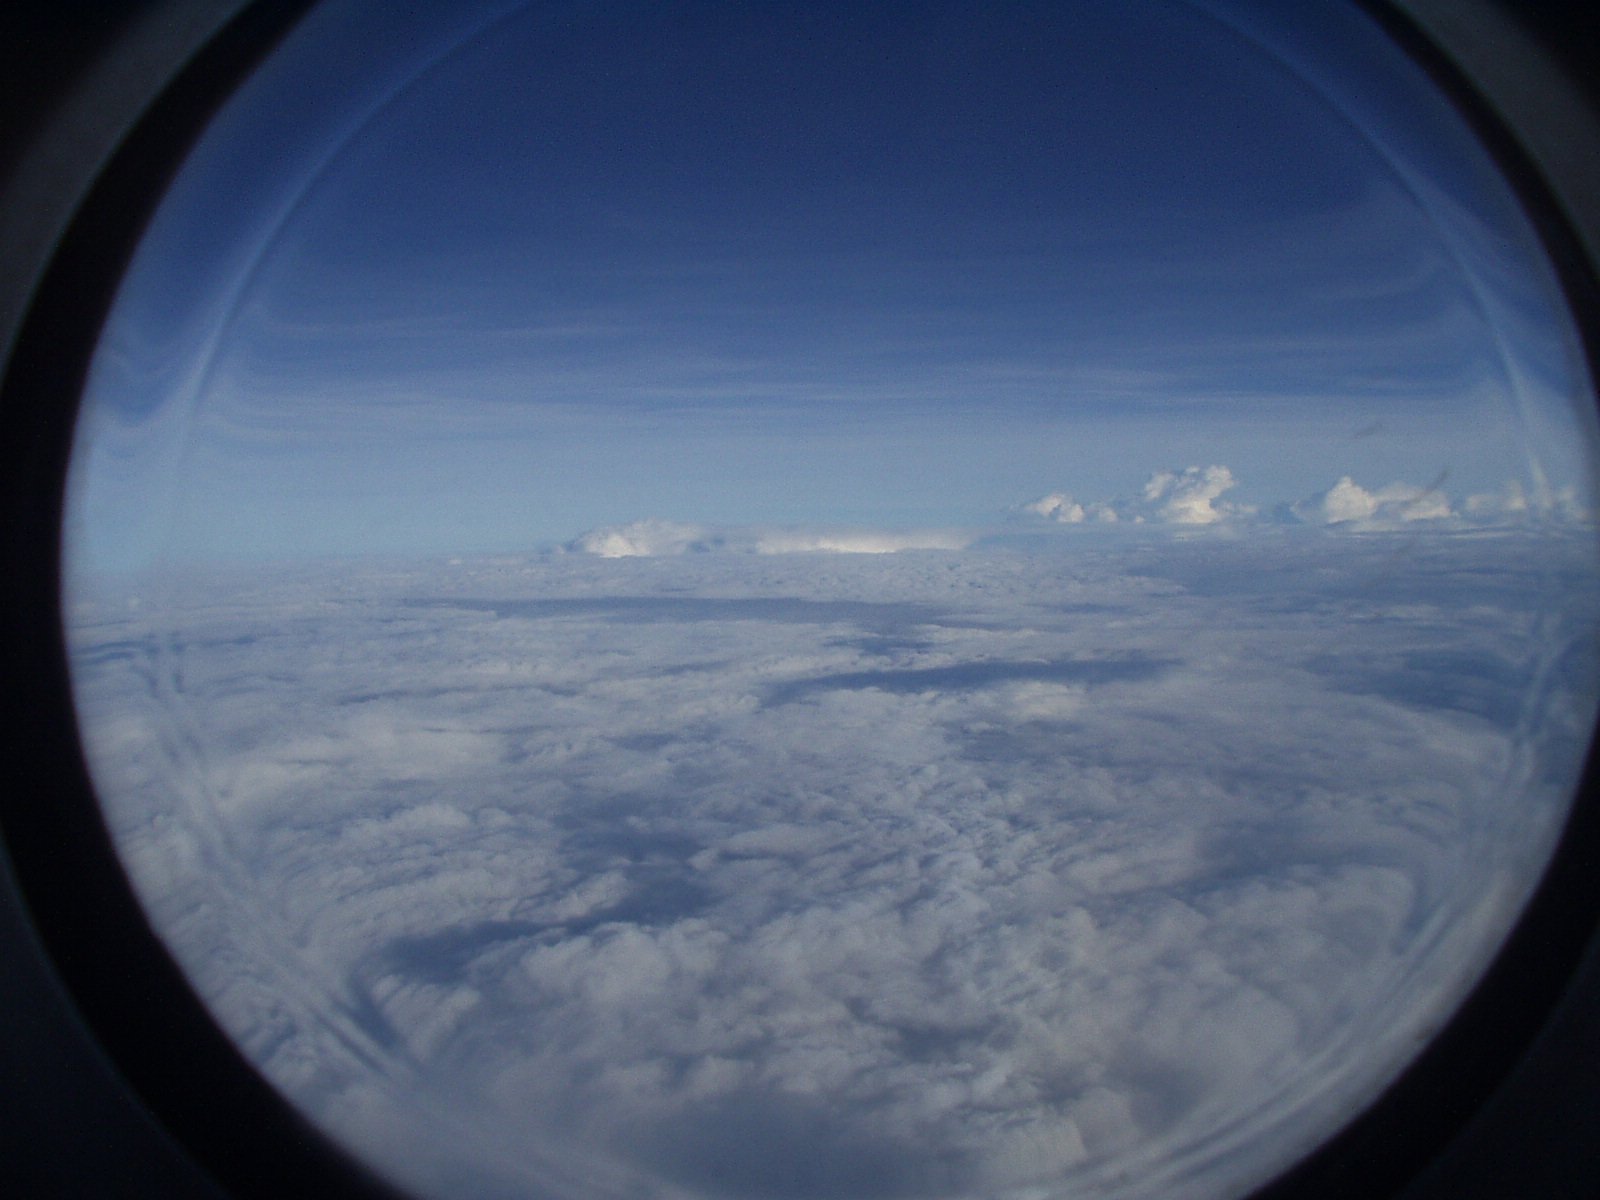
horizon, cloud, sky, photography, sunlight, window, view, atmosphere, aircraft, reflection, space, blue, circle, outer space, porthole, clouds, earth, planet, shape, screenshot, astronomical object, fisheye lens, atmosphere of earth